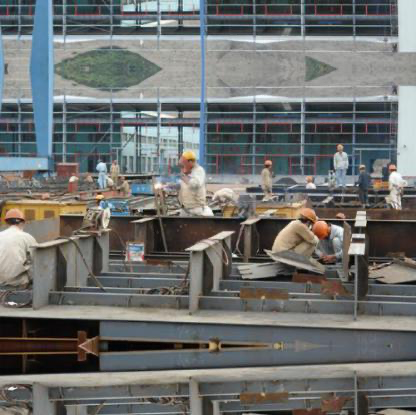
Objects in the image:
label: helmet
label: helmet
label: helmet
label: helmet
label: helmet
label: helmet